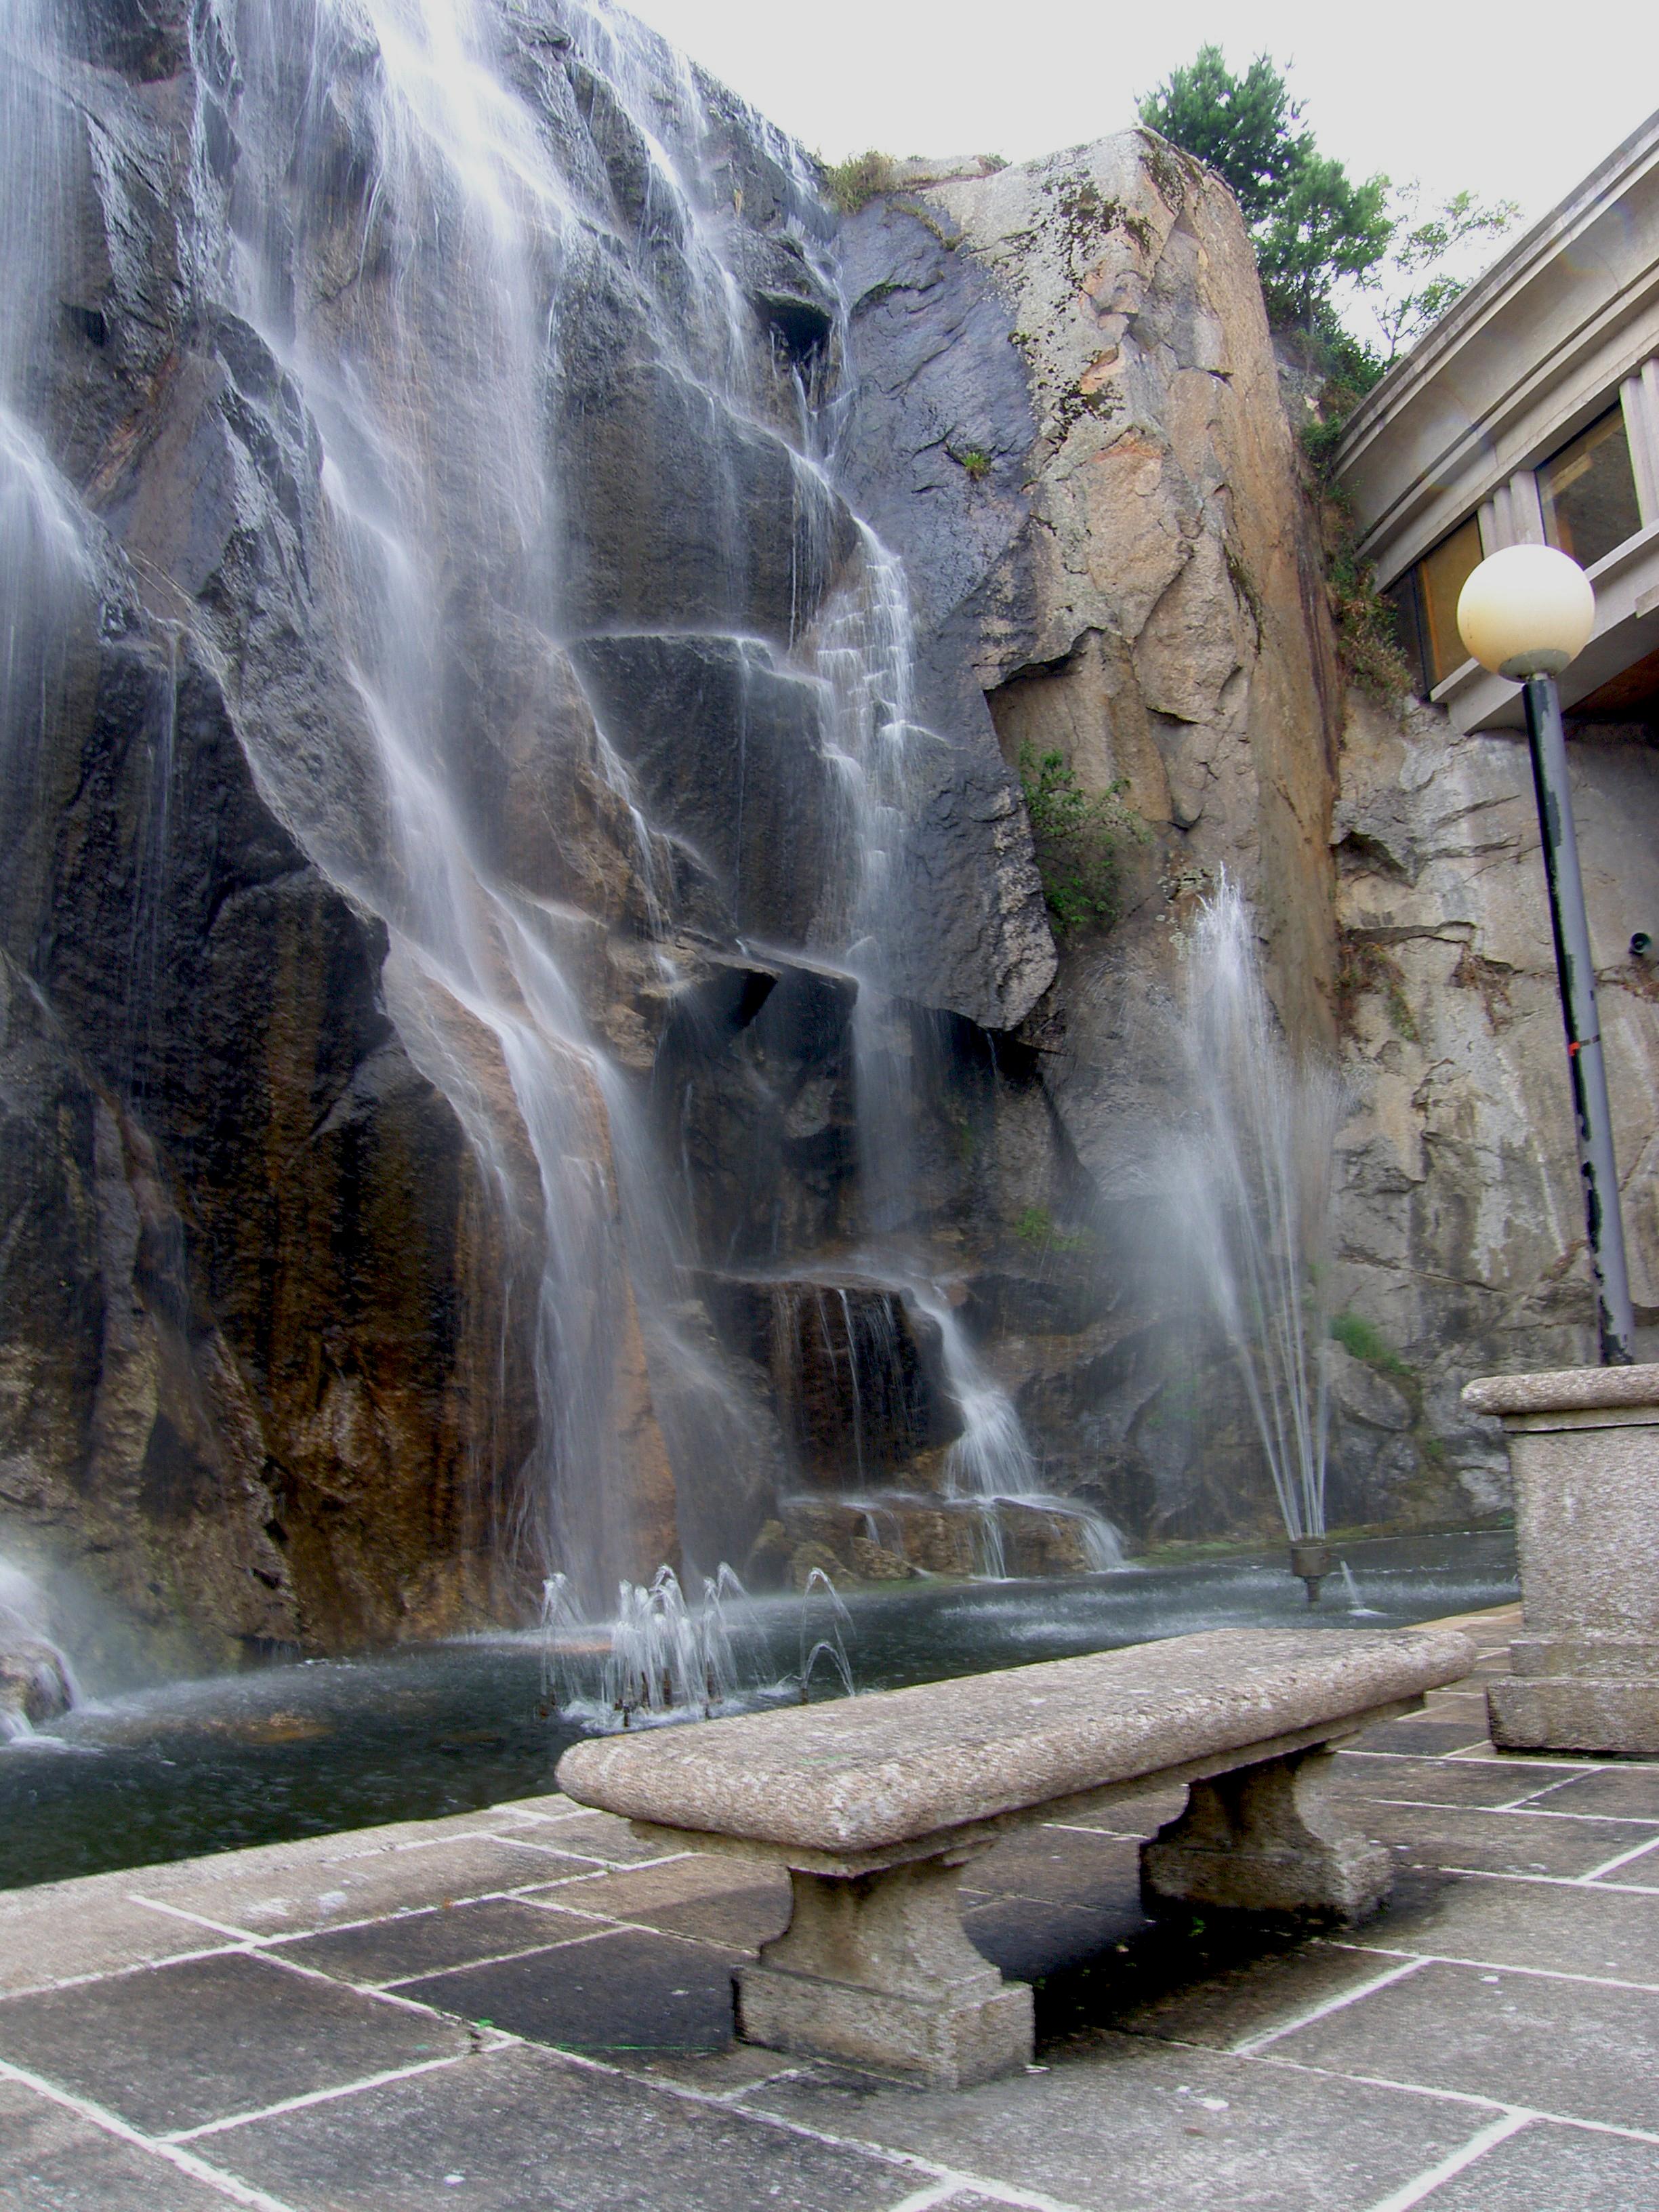
landscape, water, rock, waterfall, la, fountain, water feature, ggl1